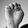
ASL letter: E